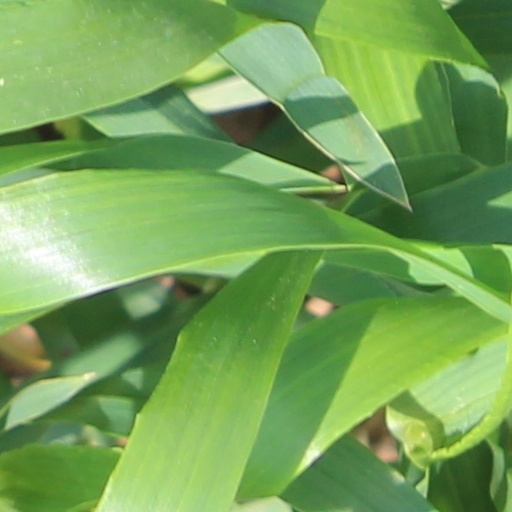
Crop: wheat